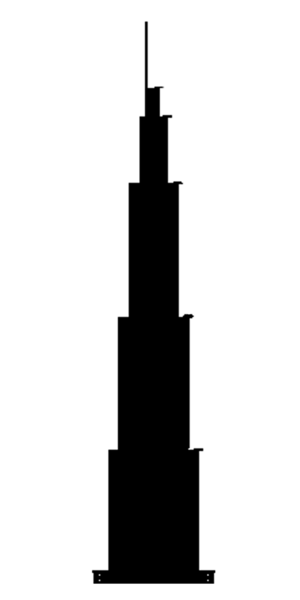
La Sky City Tower est une tour de grande hauteur dont la construction a débuté le 22 juillet 2013 dans la ville de Changsha, en Chine. Devant mesurer 838 mètres de hauteur, soit 10 mètres de plus que la tour Burj Khalifa, actuellement la plus haute structure du monde, la Sky City Tower sera donc la deuxième plus haute tour du monde après la Jeddah Tower.